Palgrave's Golden Treasury

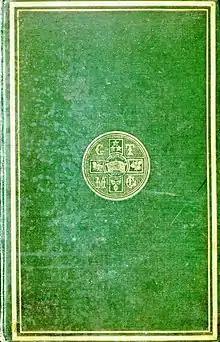
Gilt bordered boards of the 1861 first edition of Palgrave's "Golden Treasury"

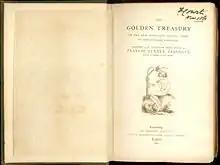
Title page of the 1861 first edition. Frontispiece by Thomas Woolner

The Golden Treasury of English Songs and Lyrics is a popular anthology of English poetry, originally selected for publication by Francis Turner Palgrave in 1861. It was considerably revised, with input from Alfred, Lord Tennyson, about three decades later. Palgrave excluded all poems by poets then still alive.